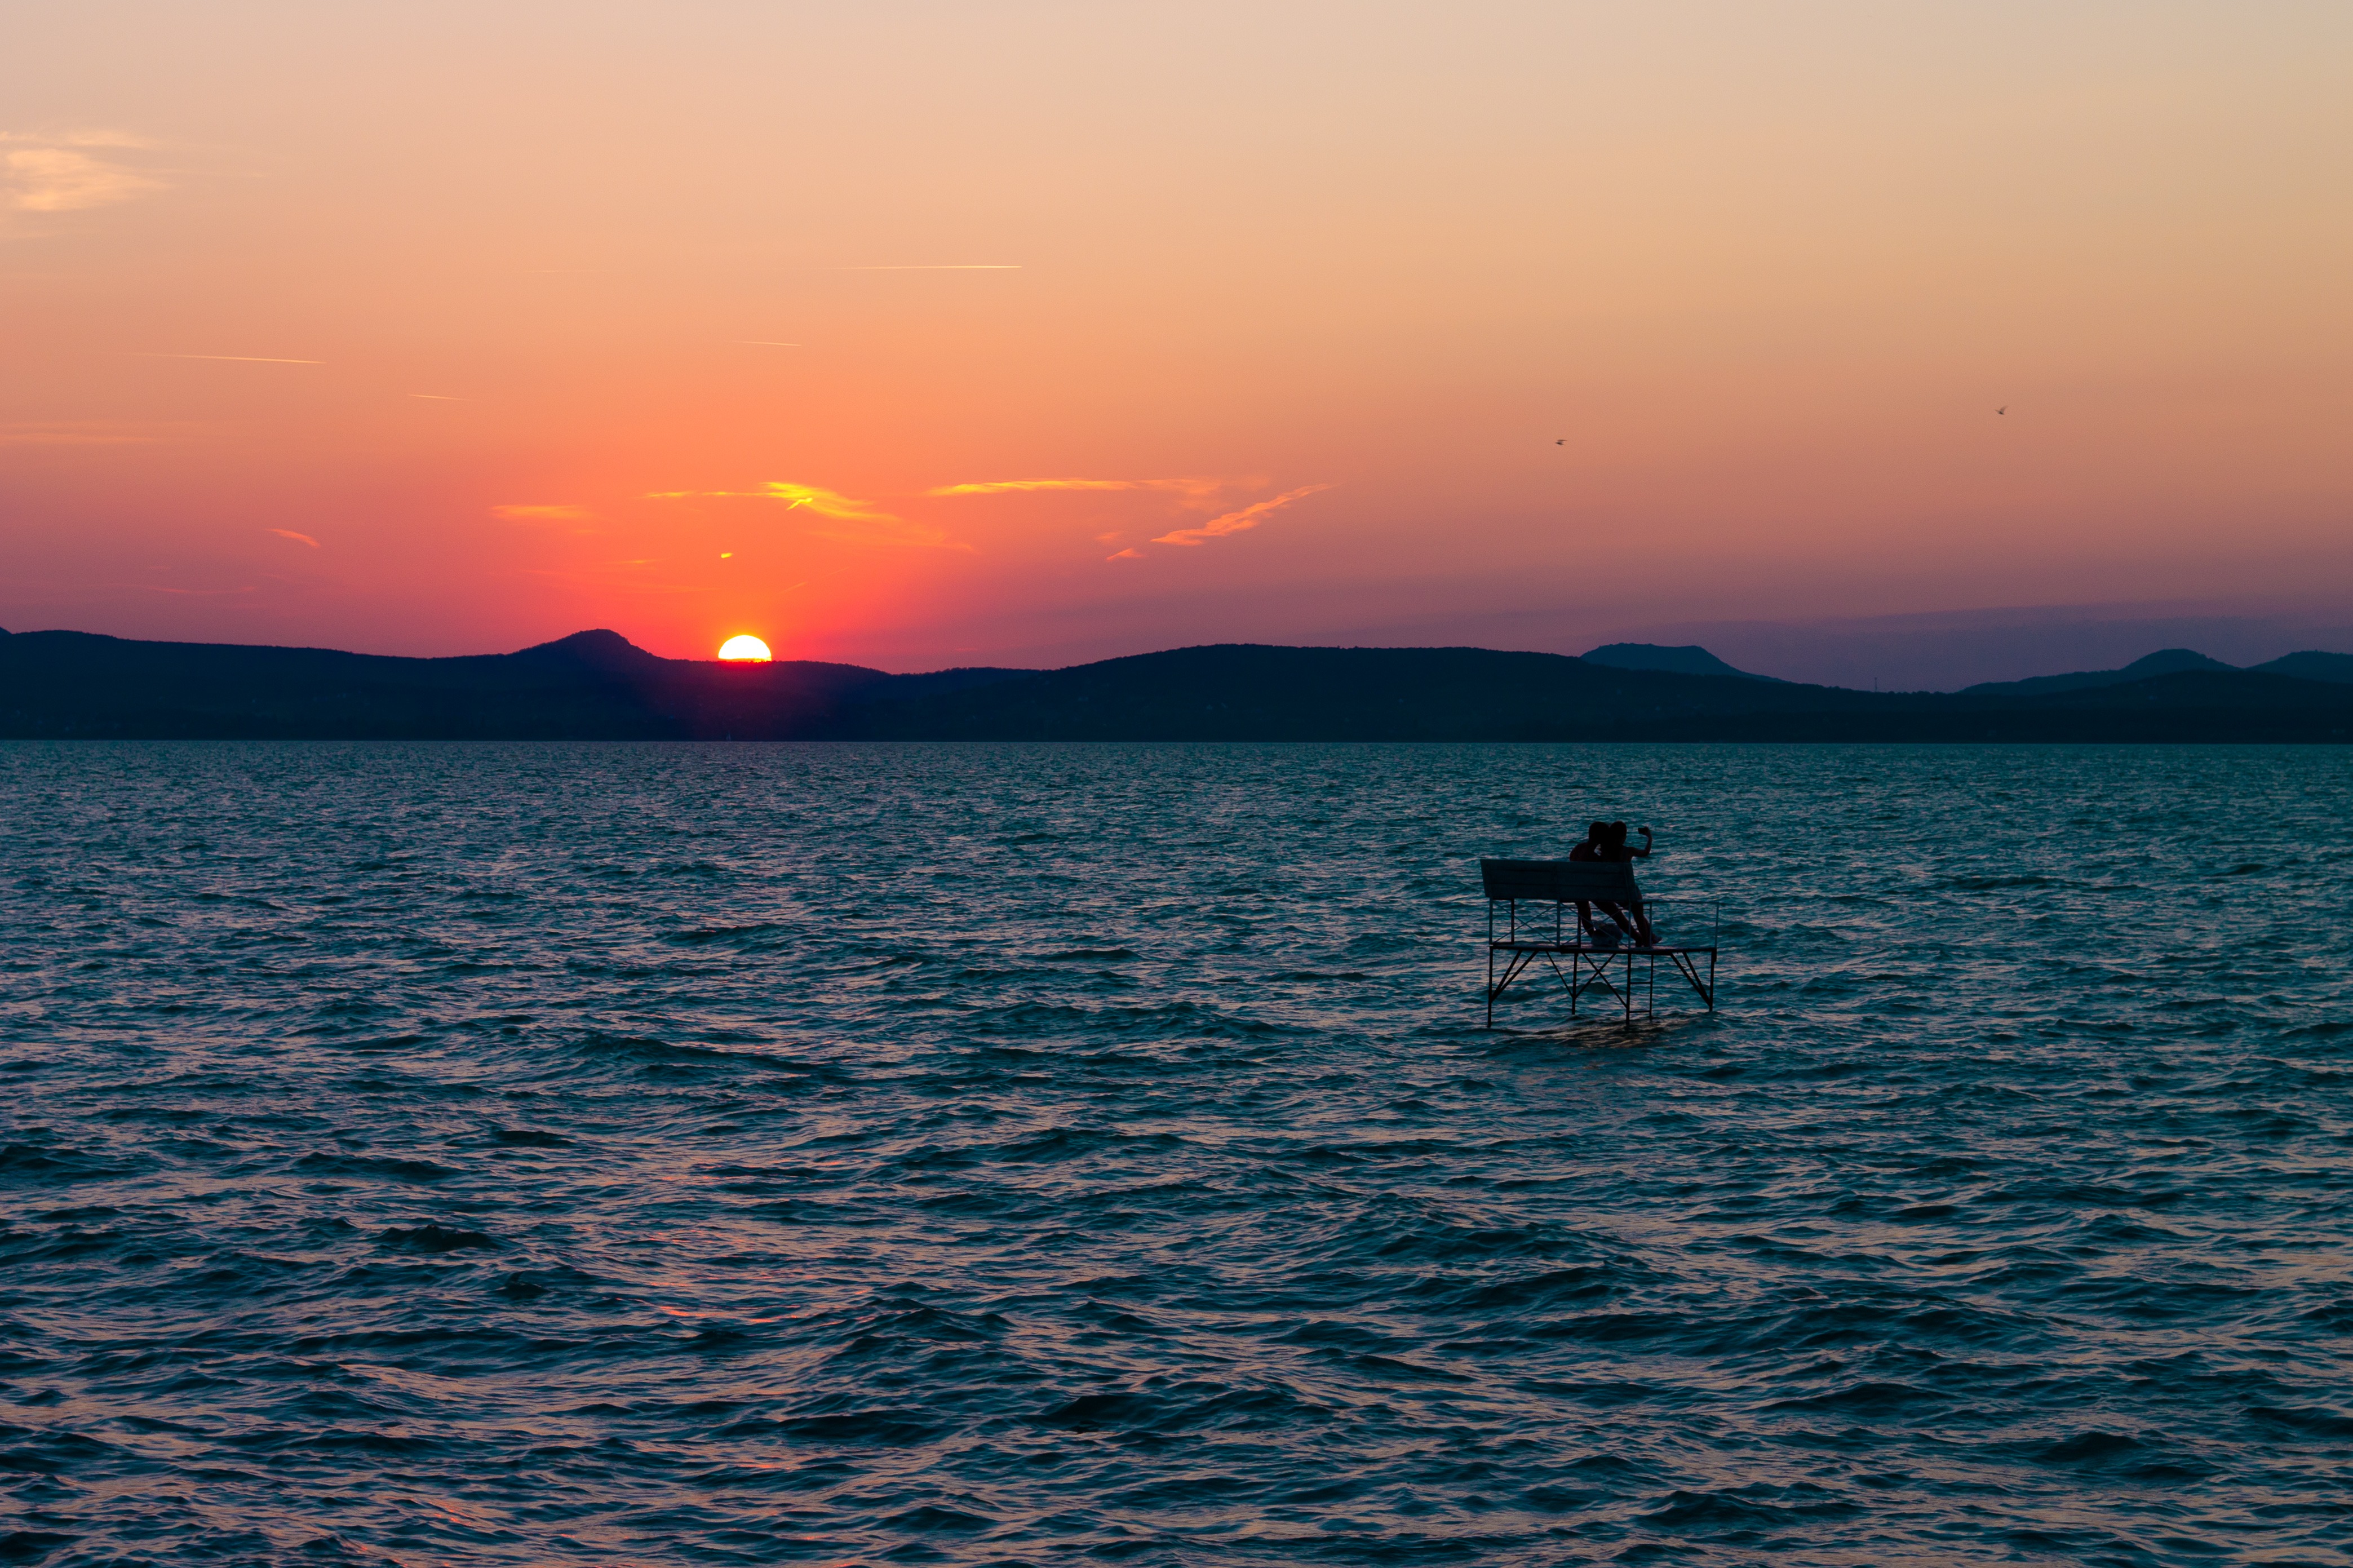
sea, coast, ocean, horizon, sunrise, sunset, shore, wave, lake, dawn, summer, dusk, love, bay, waterfront, cape, afterglow, day s, wind wave